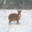
Label: deer